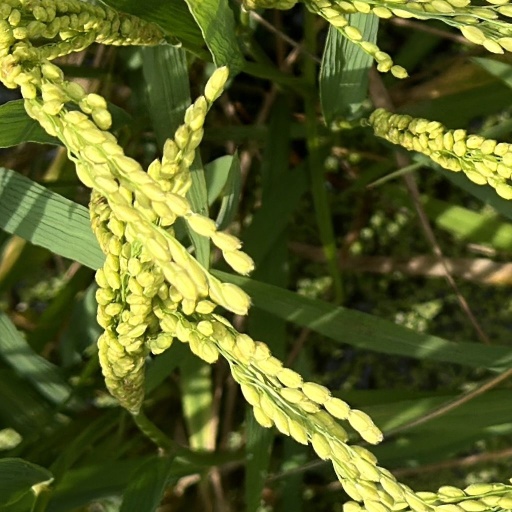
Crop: rice